Manning Clark

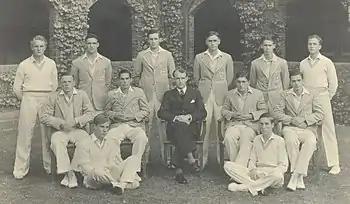
Manning Clark as coach of the Geelong Grammar First XI, 1941

When World War II broke out in September 1939, Clark was exempted from military service on the grounds of his mild epilepsy. He supported himself while finishing his thesis by teaching history and coaching cricket teams at Blundell's School, a public school at Tiverton in Devonshire, England. Here he discovered a gift for teaching. In June 1940 he suddenly decided to return to Australia, abandoning his unfinished thesis, but was unable to get a teaching position at an Australian university due to the wartime decline in enrolments. Instead he taught history at Geelong Grammar School, and also coached the school's First XI – a highly prestigious appointment. Among those he taught were Rupert Murdoch and Stephen Murray-Smith.